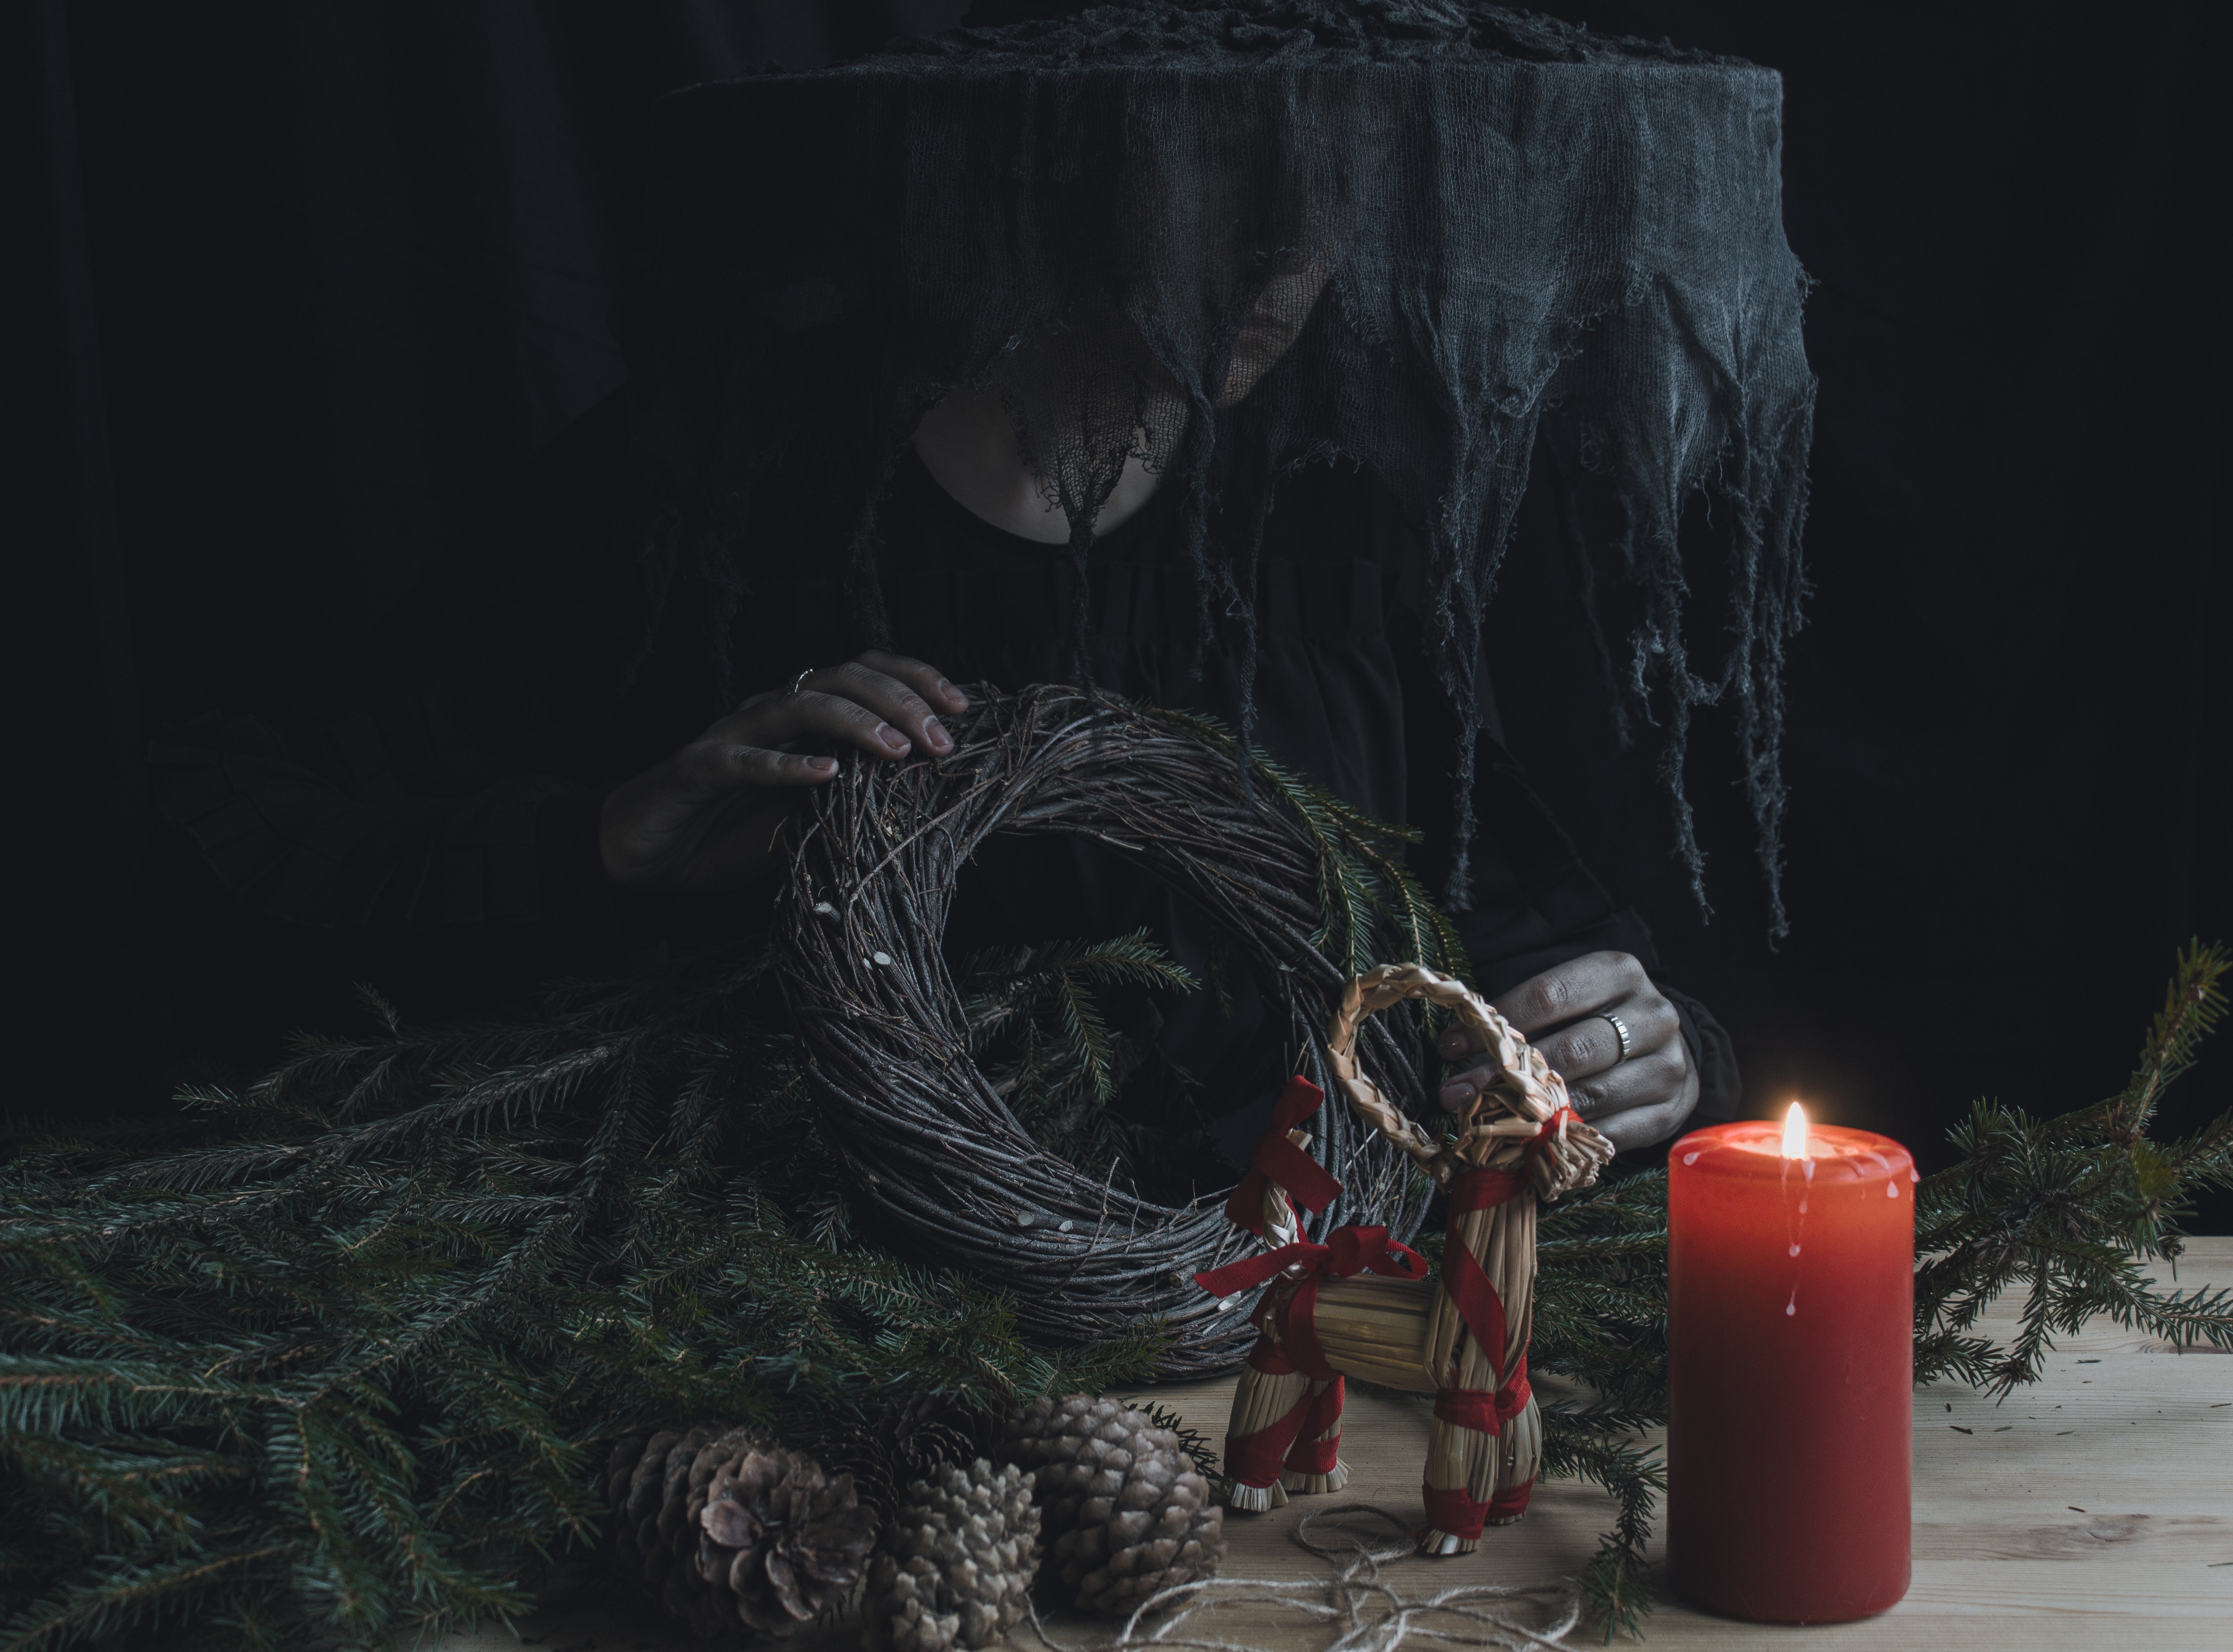
yule, witch, witchcraft, magic, candle, automotive tire, automotive lighting, gas, wax, flash photography, darkness, midnight, event, carmine, wood, still life photography, winter, night, heat, pc game, still life, landscape, fire, toy, flowerpot, visual arts, glass, room